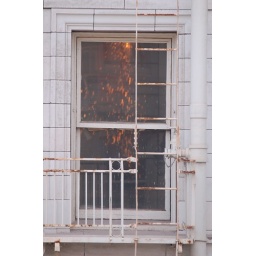
Removing Iron beams from the 11th floor of the Meyer and Frank building in downtown PDX.